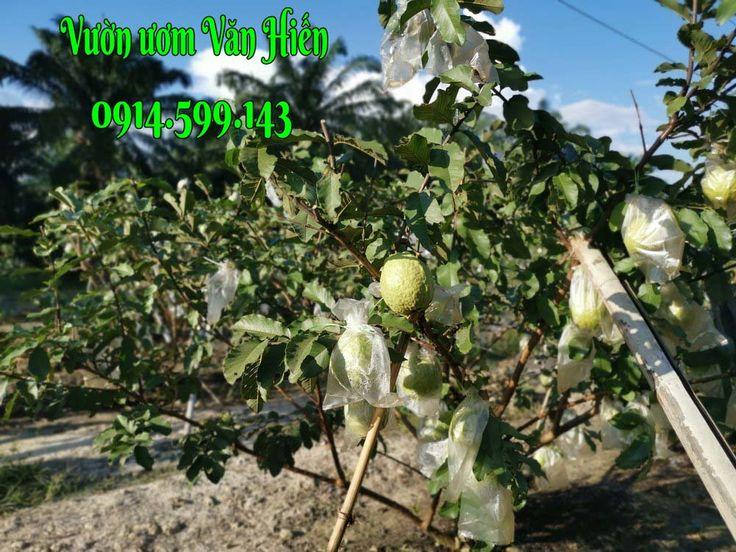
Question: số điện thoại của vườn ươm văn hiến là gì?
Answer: số điện thoại của vườn ươm là 0914599143